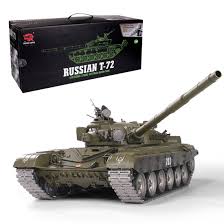
Label: T-72